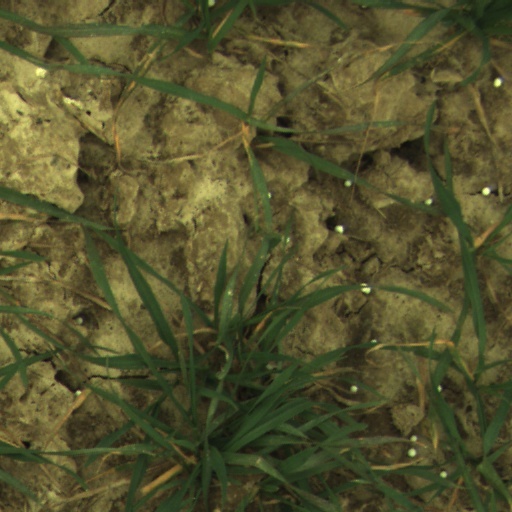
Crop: wheat